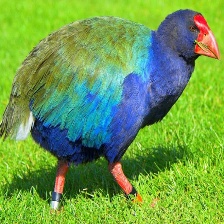
Species: TAKAHE
Scientific name: PORPHYRIO HOCHSTETTERI
ImageNet parent category: european_gallinule